Deutsche Bundesbahn

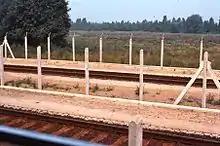
West German trains ran through East Germany. This 1977 view shows how barriers were made near the tracks to keep people away.

After the introduction of the TGV in France, the ICE system of high speed passenger trains was developed. Significant stretches of new high speed track, like the Hanover-Würzburg high-speed rail line, had to be laid or upgraded. Other characteristics of this epoch are the introduction of computer systems and the steps taken towards an integrated system of European railways. Externally, rolling stock displayed more colourful and varied livery schemes.